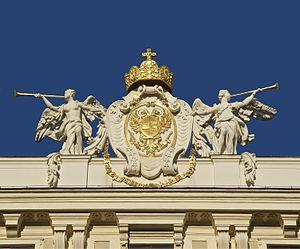
Armoiries de l'empereur Charles VI de Habsbourg, Palais de la Hofburg, cour du Burghof, Vienne, Autriche.
Les anges buccinateurs sont des anges du christianisme annonciateurs, en soufflant à pleins poumons dans leur buccin, de l'apocalypse et du Jour du jugement dans le Nouveau Testament de la Bible.